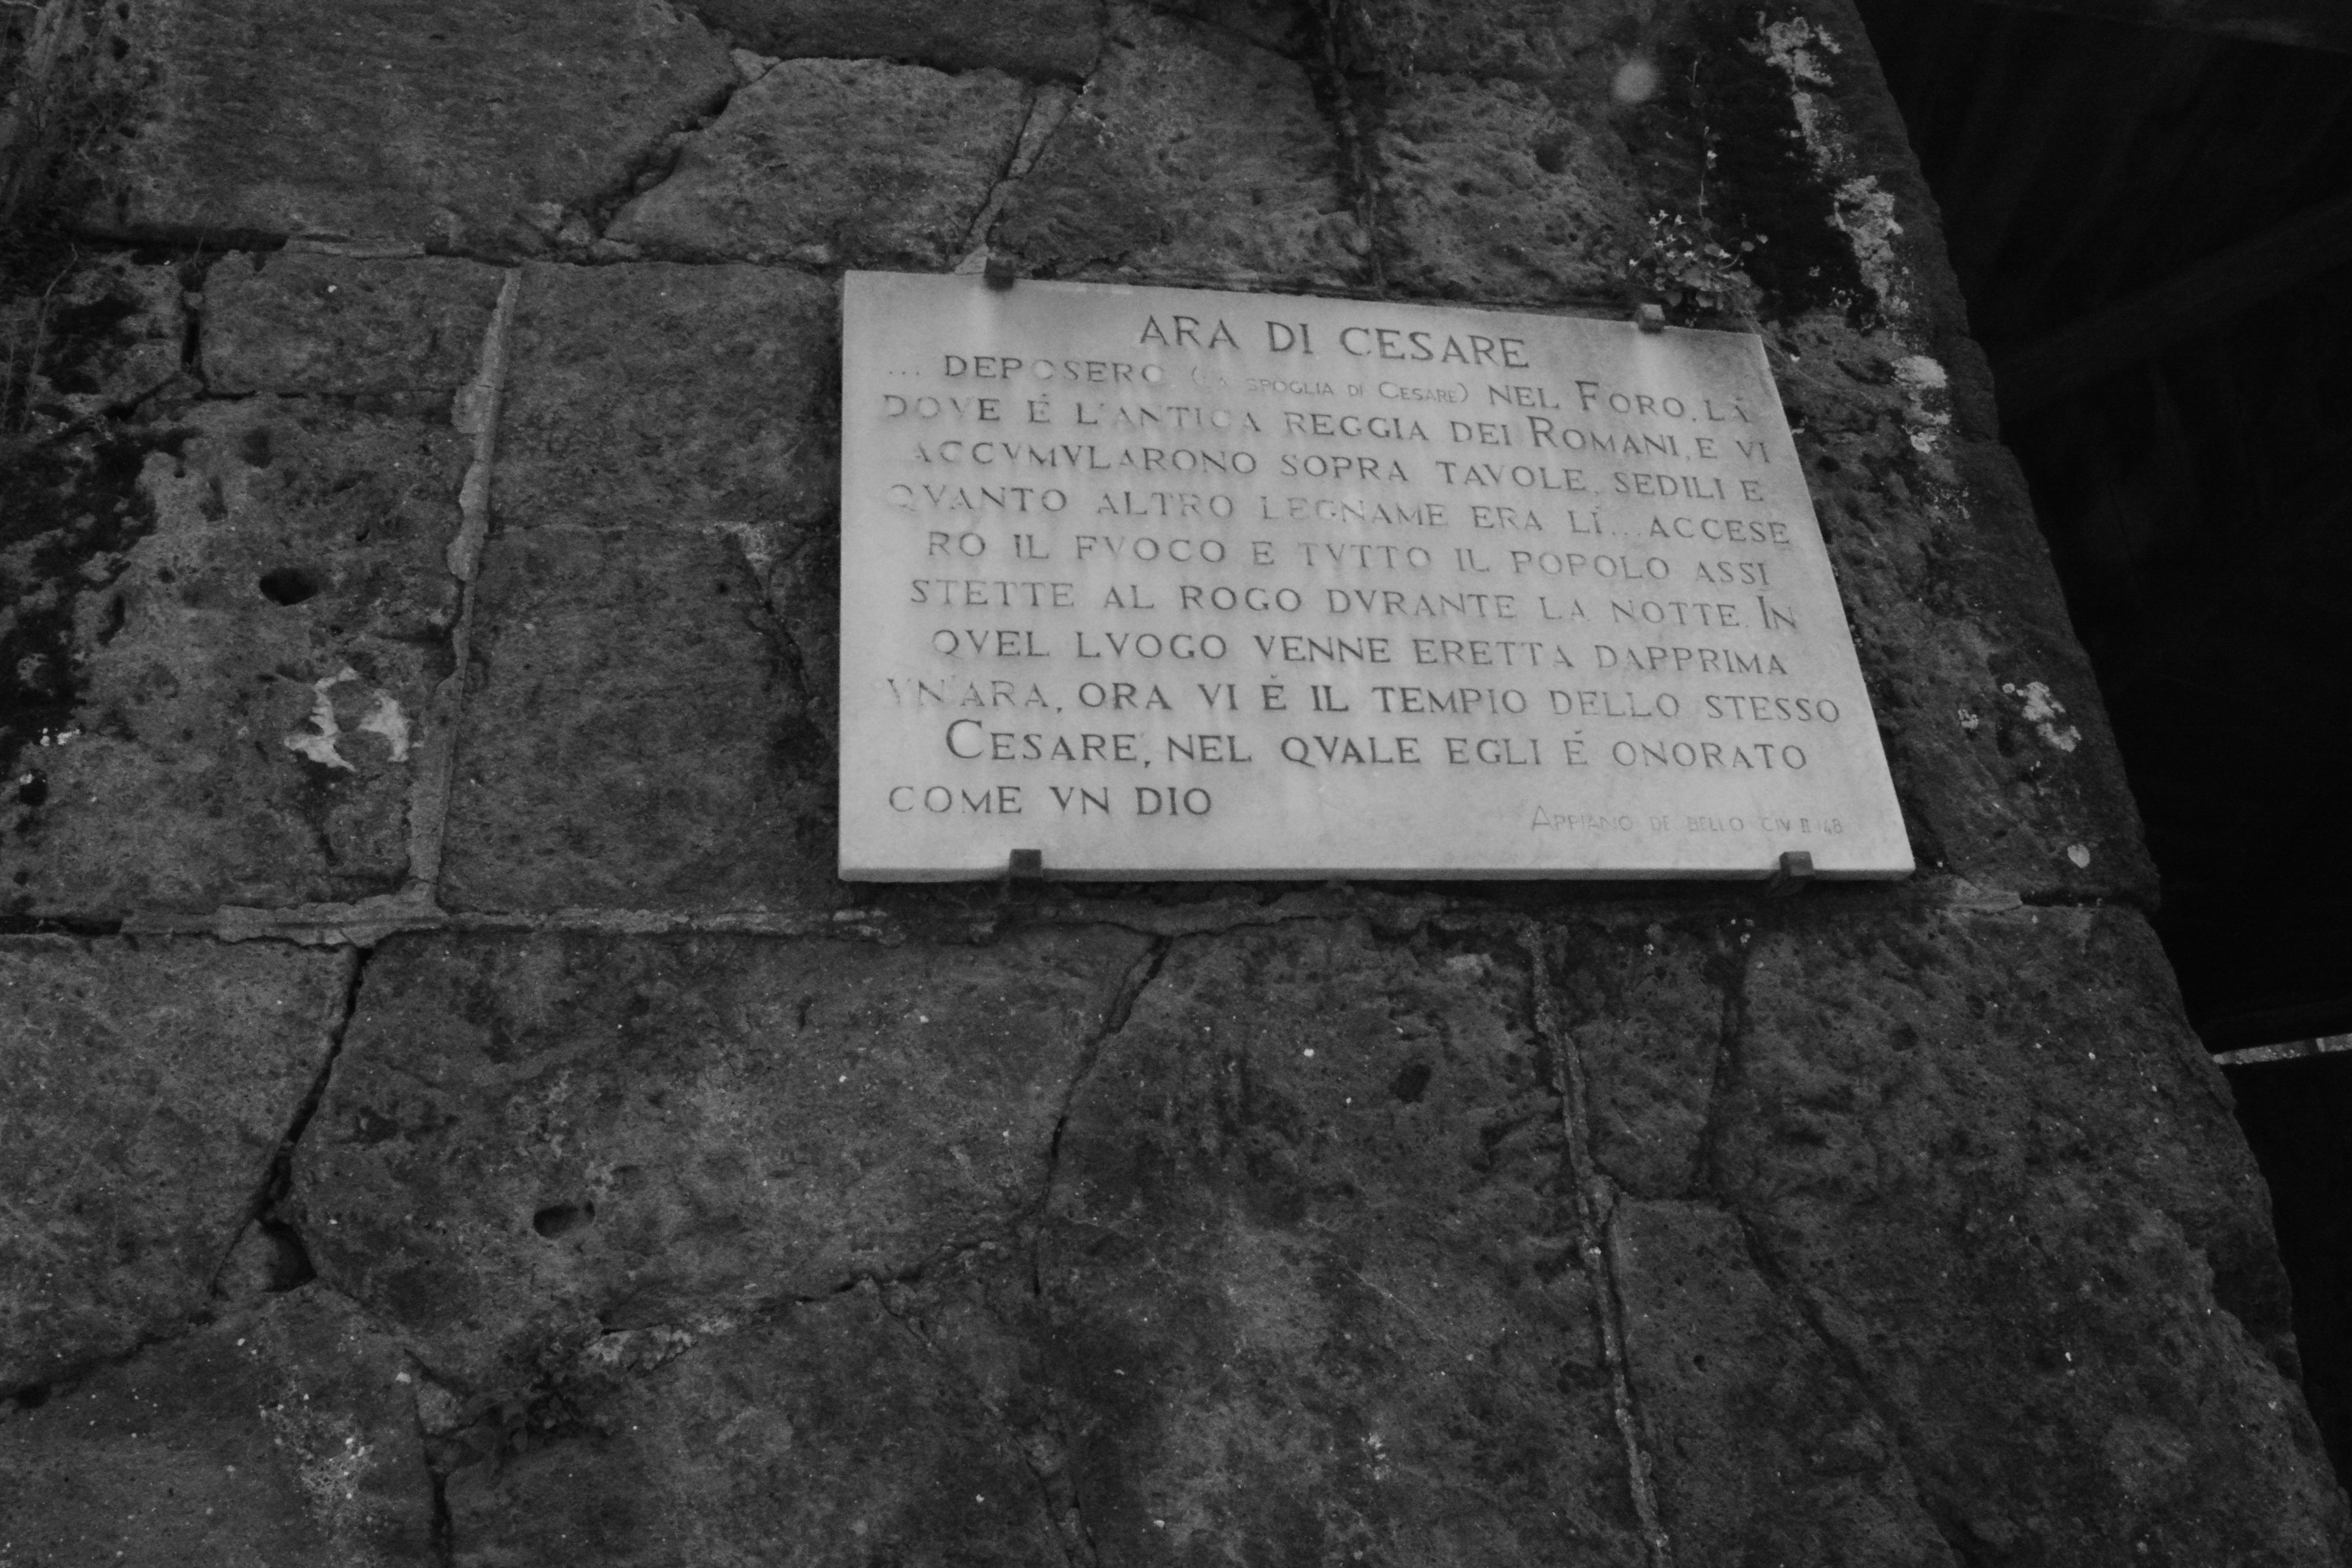
black and white, wall, black, monochrome, grave, memorial, photograph, monochrome photography